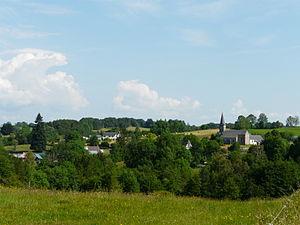
Le village de Trémouille-Saint-Loup, Puy-de-Dôme, France.
Trémouille-Saint-Loup est une commune française située dans le département du Puy-de-Dôme, en région Auvergne-Rhône-Alpes.